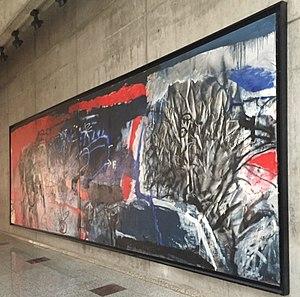
Antoni Clavé, né le 5 avril 1913 à Barcelone et mort le 31 août 2005 à Saint-Tropez, est un peintre, graveur et sculpteur espagnol.